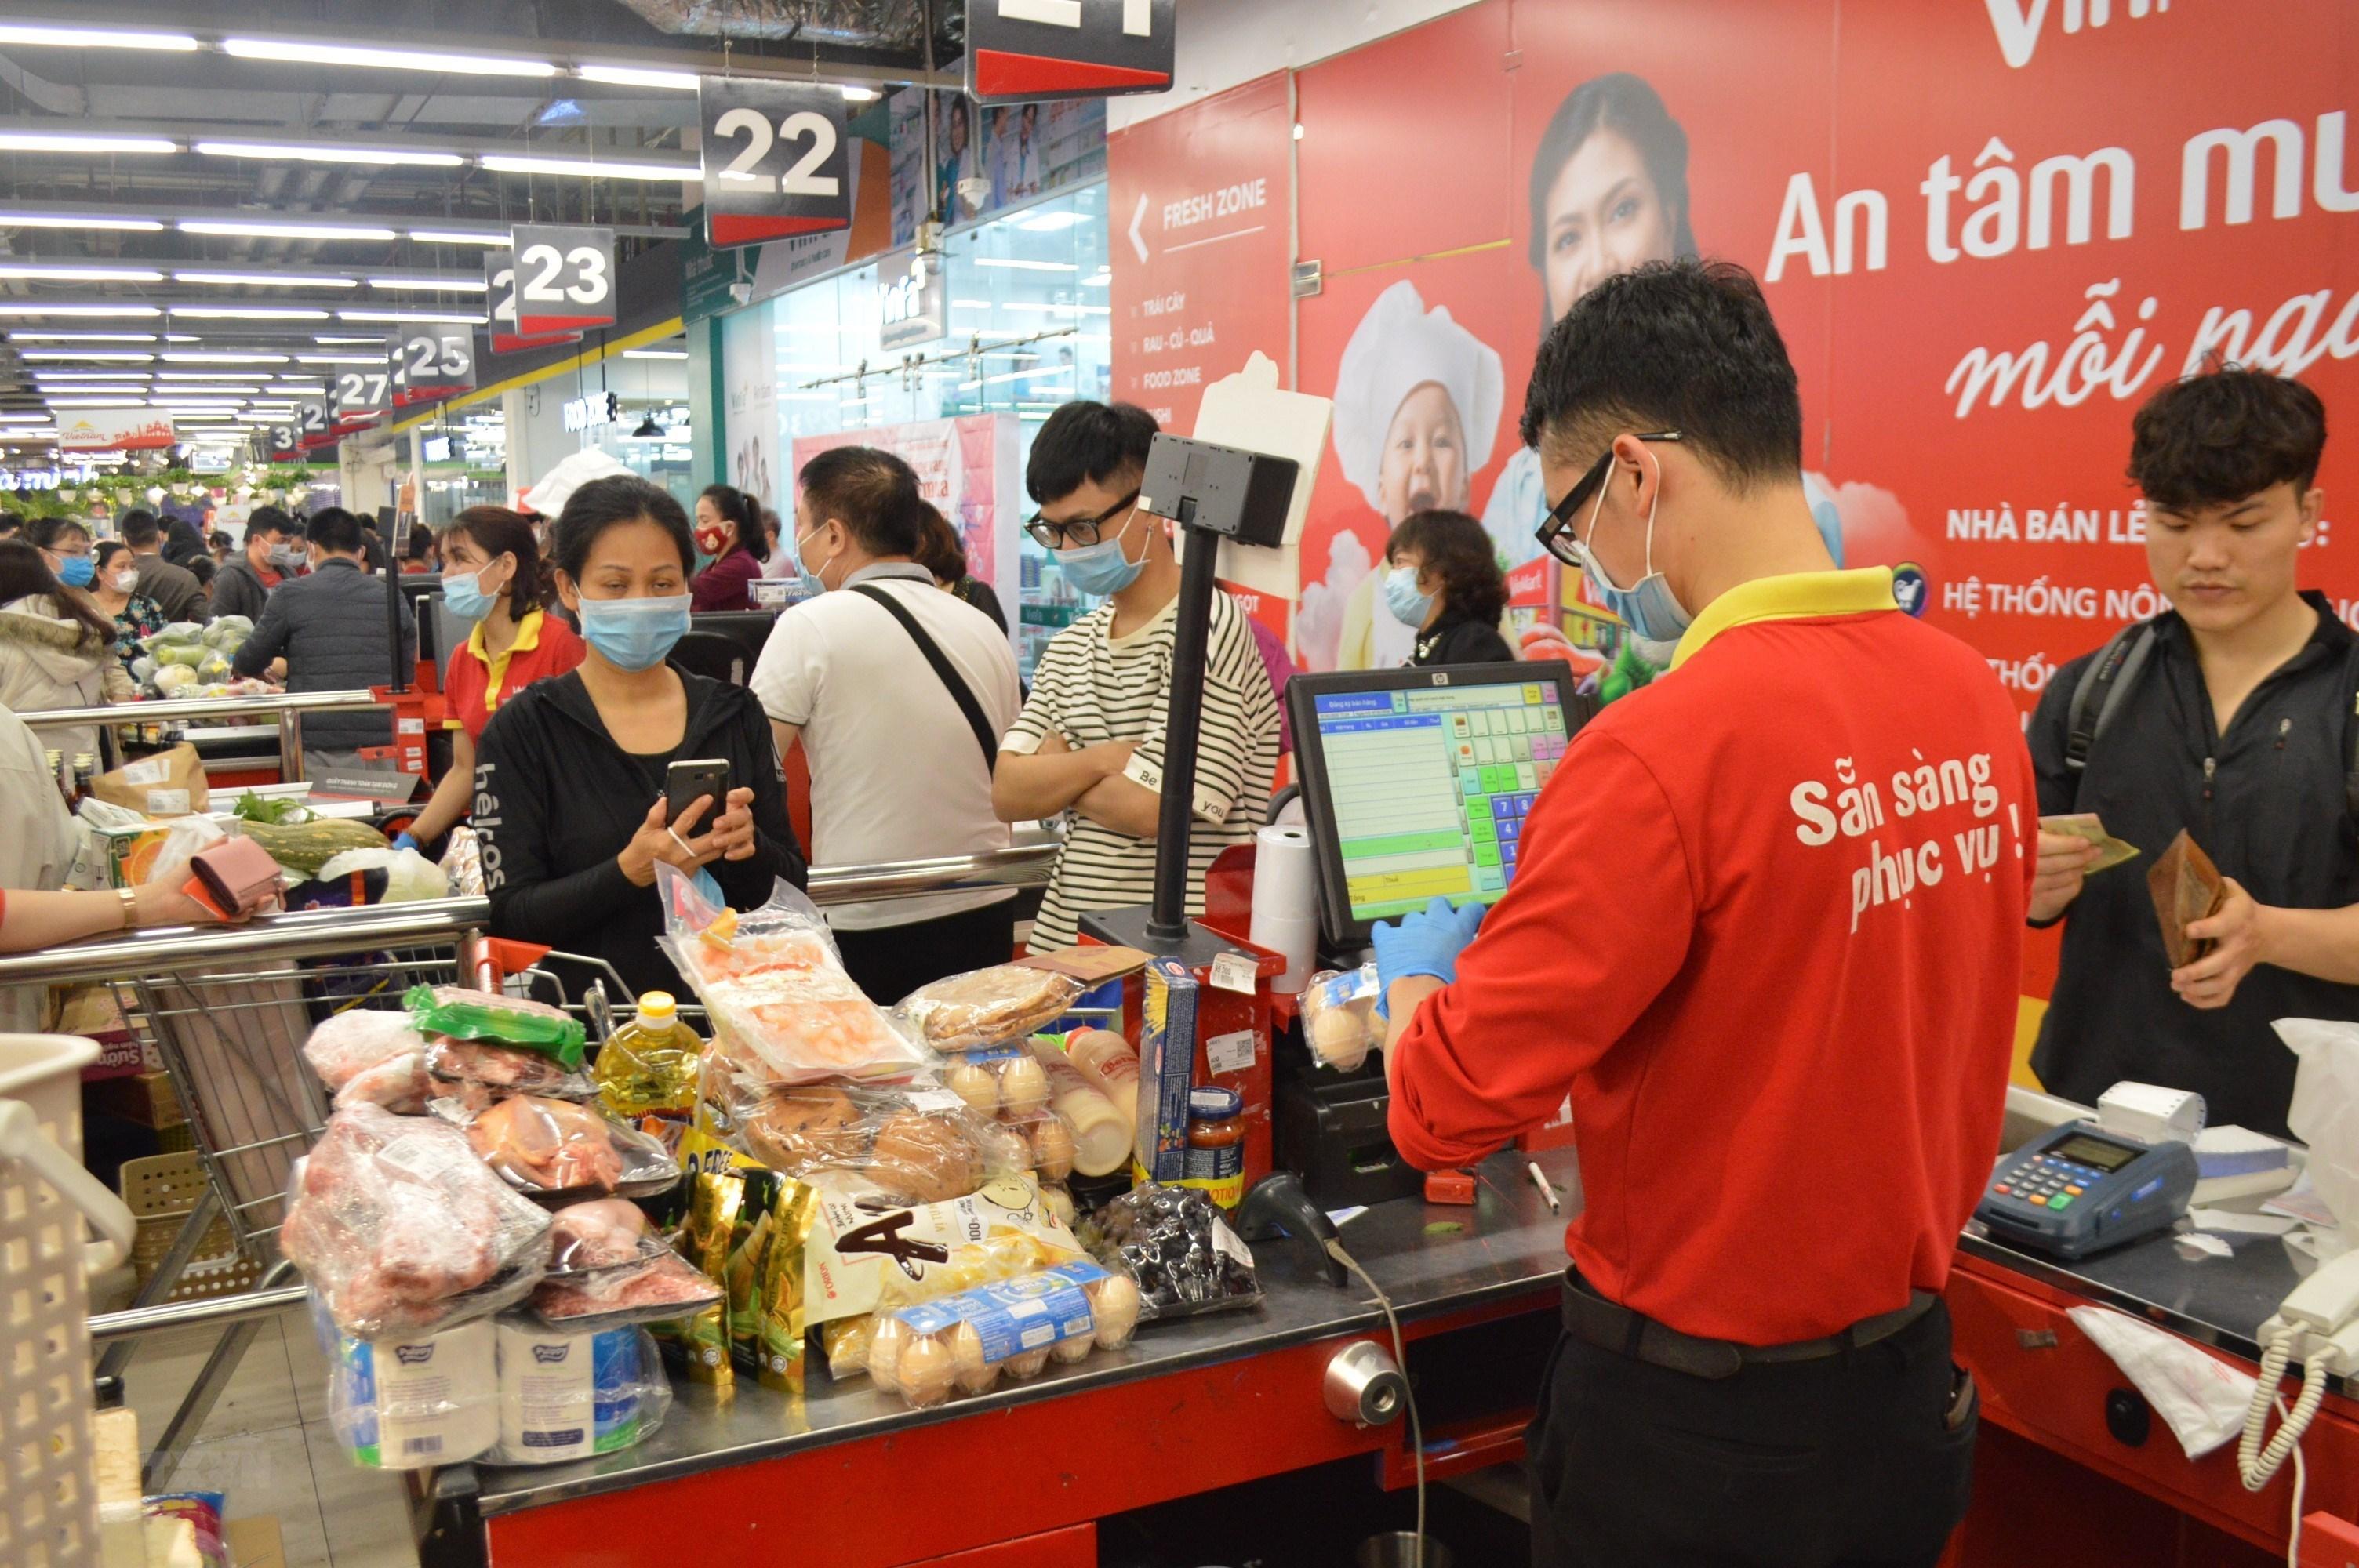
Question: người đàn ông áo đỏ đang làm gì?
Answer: anh ấy đang tính tiền sản phẩm